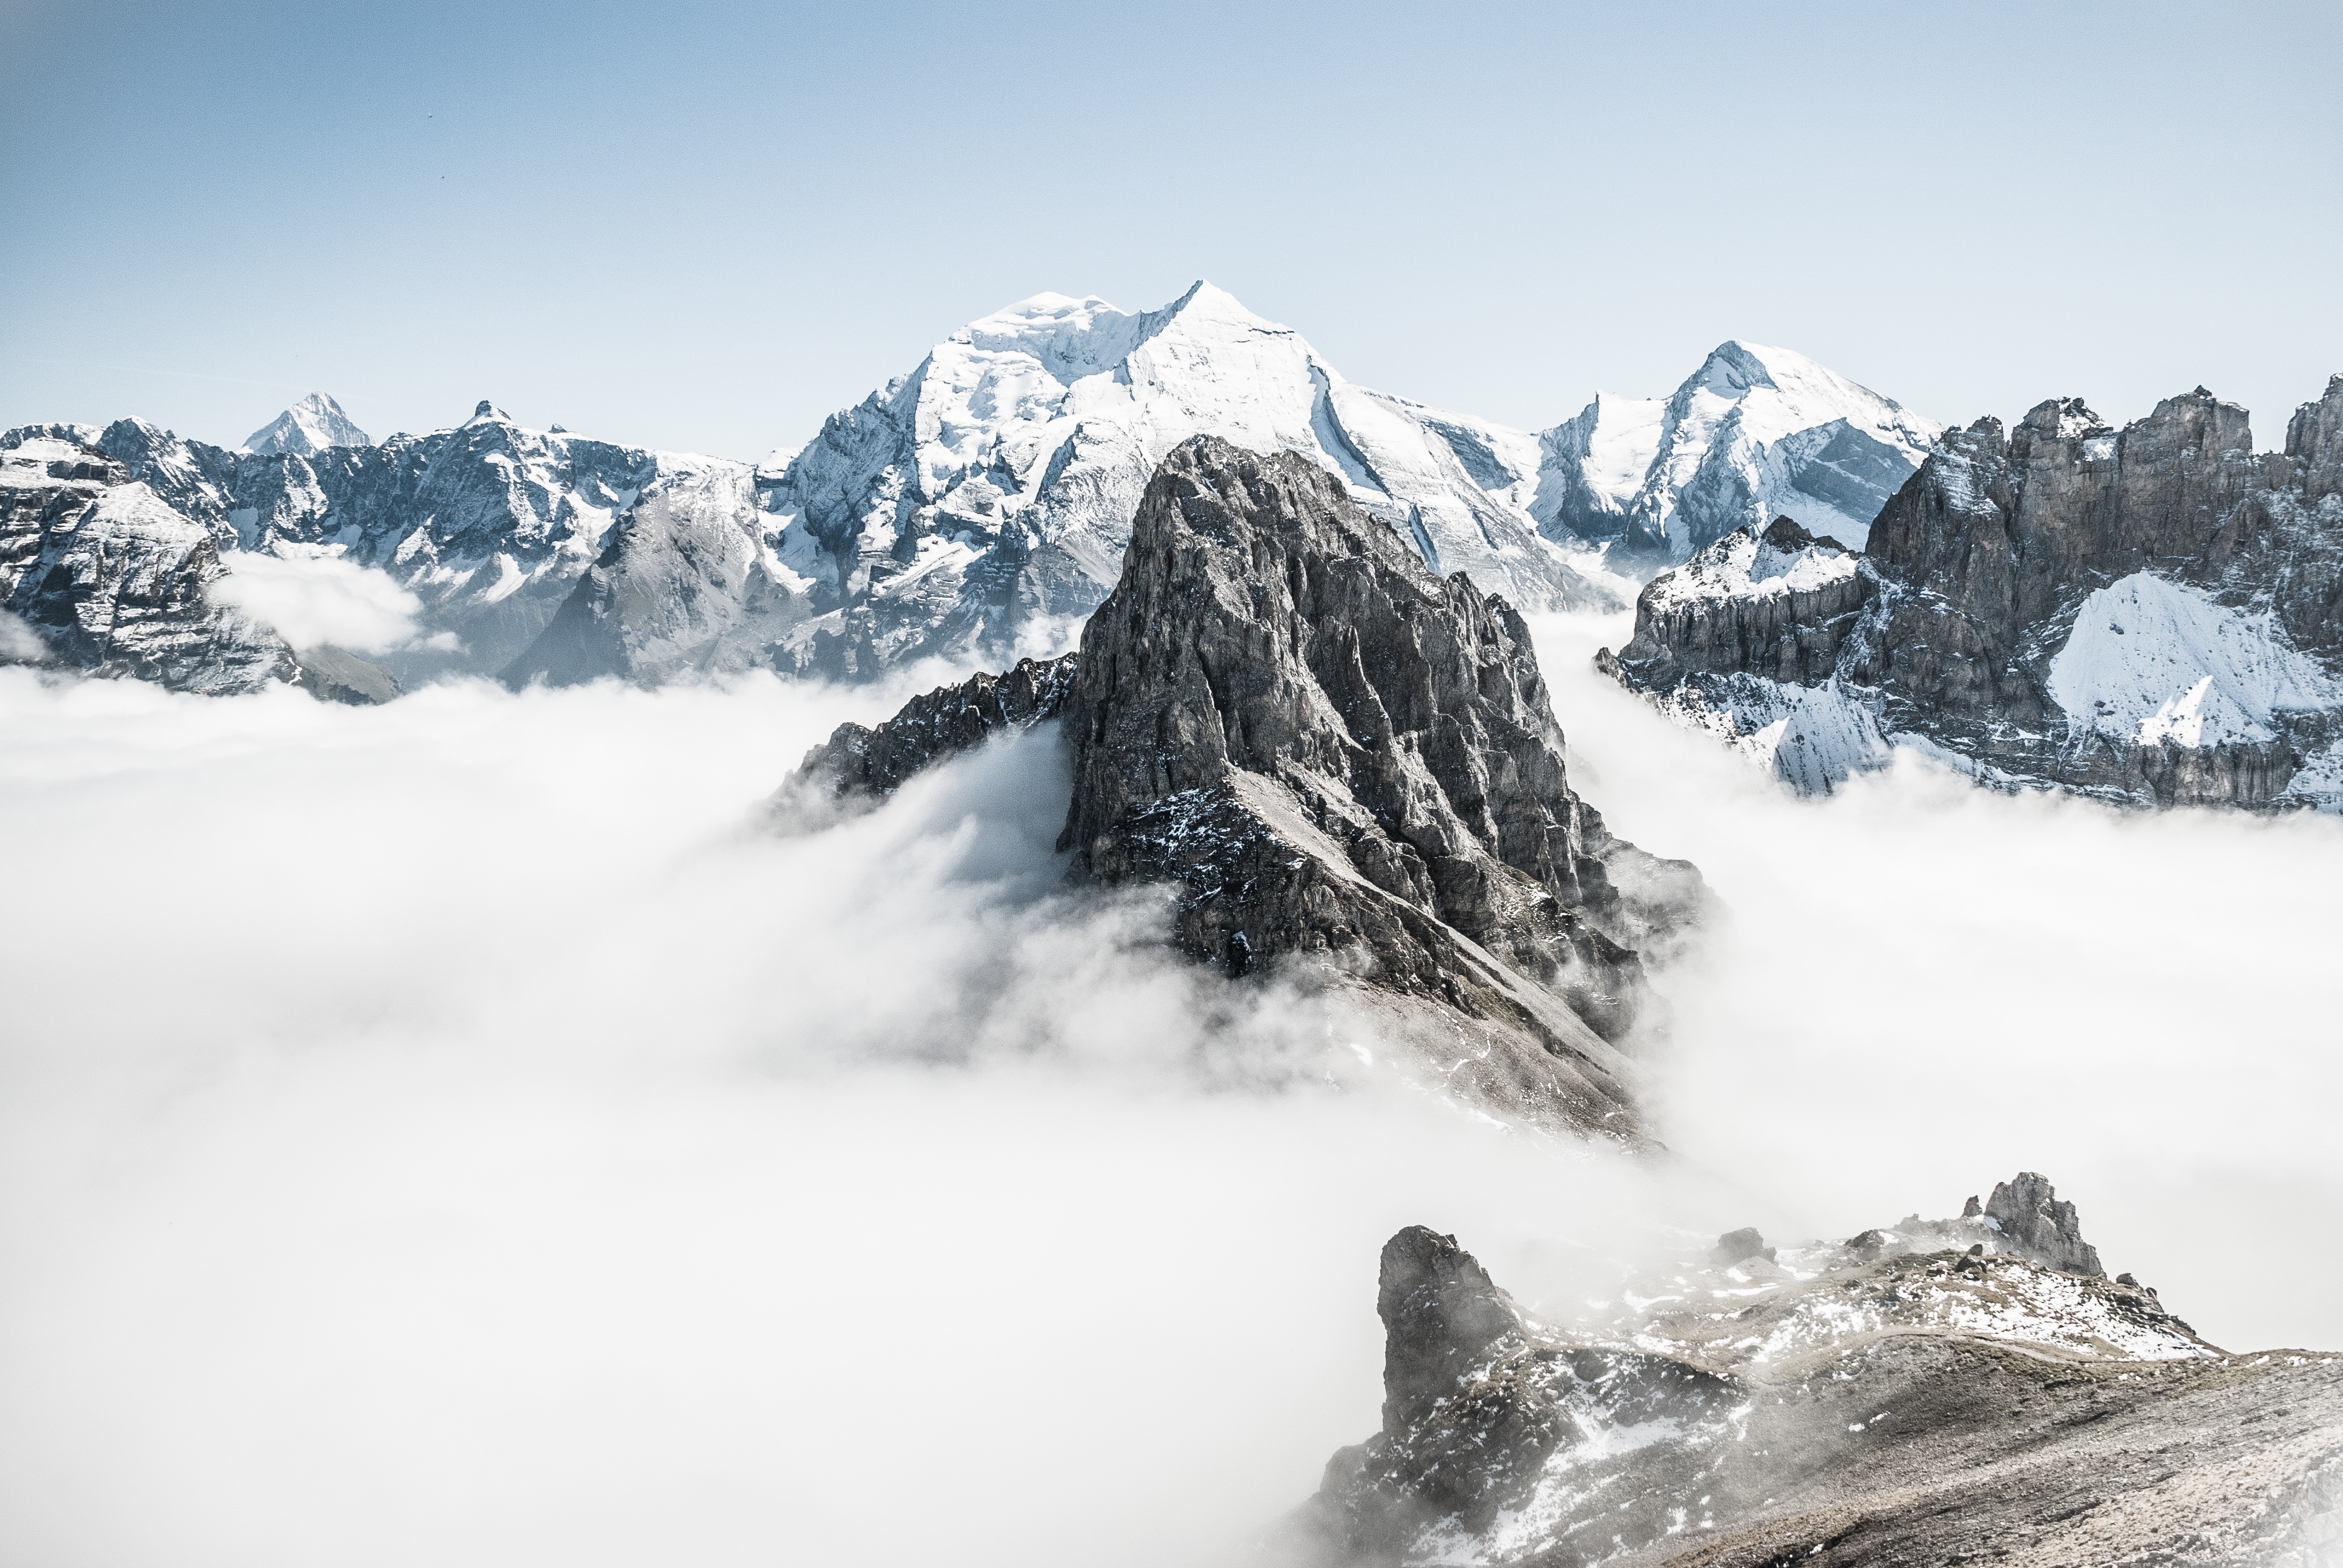
rock, mountain, snow, winter, cloud, peak, mountain range, weather, season, ridge, summit, mountaineering, alps, landform, ski touring, mountain pass, ski mountaineering, geographical feature, mountainous landforms, geological phenomenon